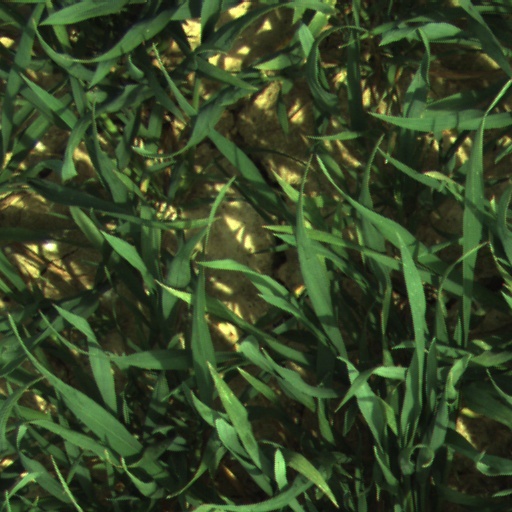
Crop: wheat